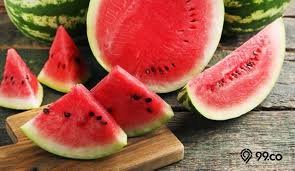
Label: Watermelon